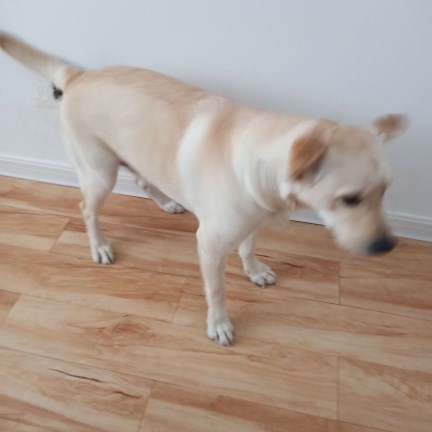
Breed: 3580-n000122-Labrador_retriever